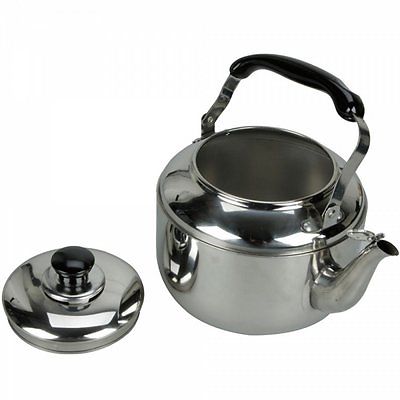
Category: kettle